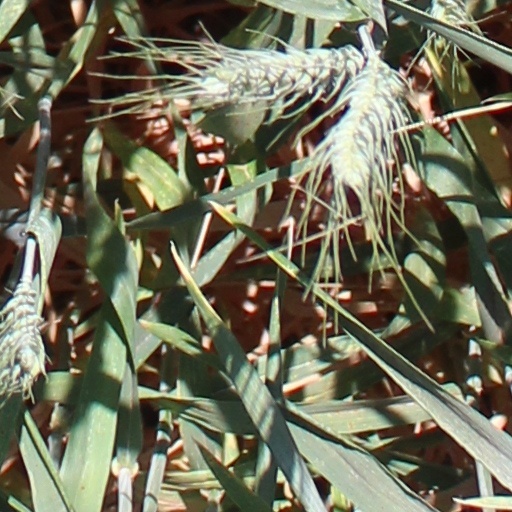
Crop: wheat